Hester Pitt, Countess of Chatham

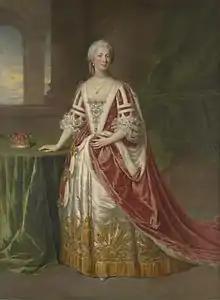
Portrait by William Hoare,

Hester Pitt, Countess of Chatham (8 November 1720 – 9 April 1803) was the wife of William Pitt the Elder, 1st Earl of Chatham, who was prime minister of Great Britain from 1766 to 1768.